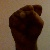
The image shows a hand gesture representing the letter 'S' in Indian Sign Language.